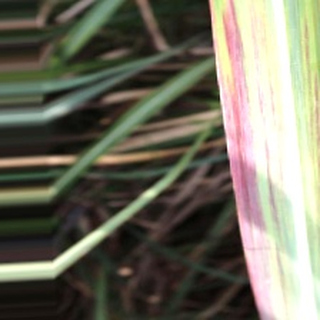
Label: sugarcane_bacterial_blight